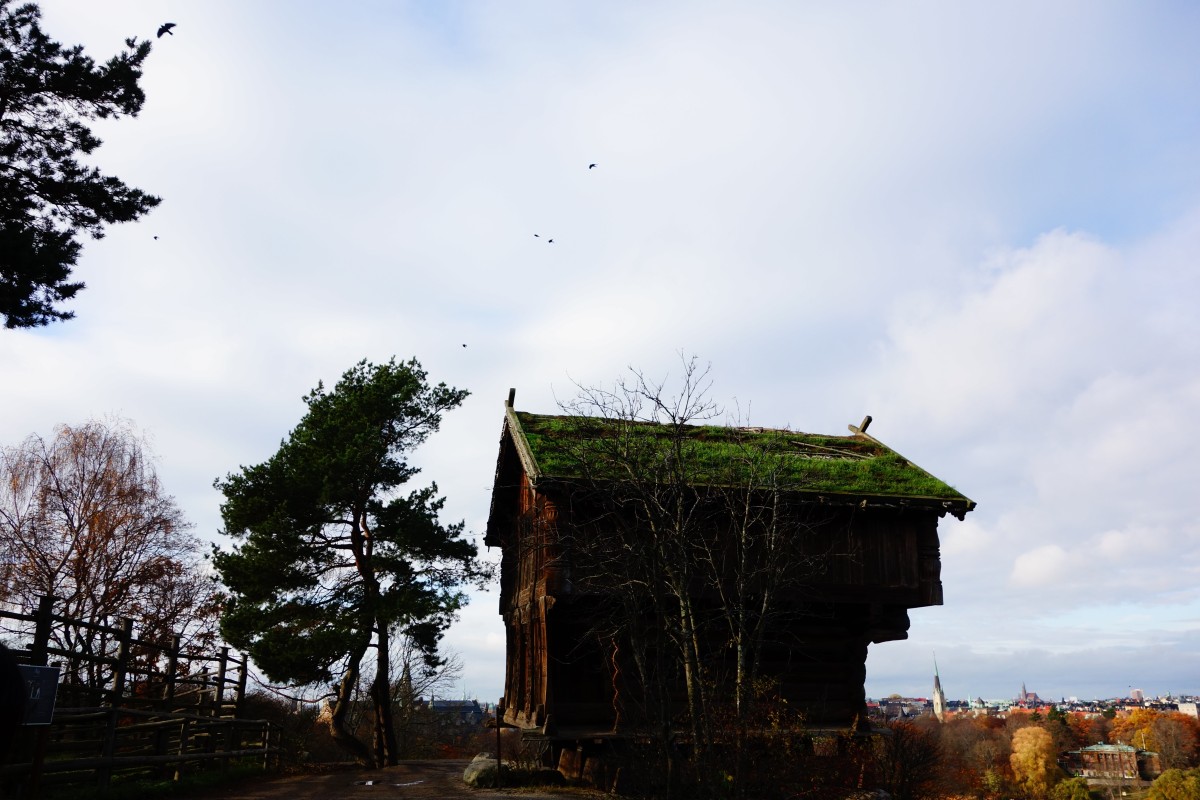
Tags: cloud, sky, house, ruins